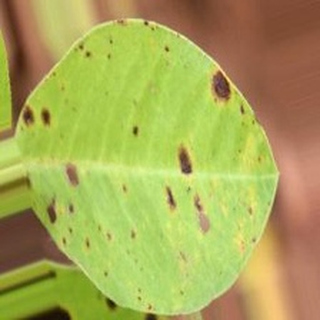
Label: groundnut_late_leaf_spot